Japanese invasion of Malabang

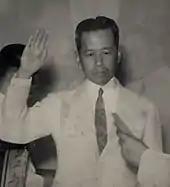
Chief Justice Jose Abad Santos, Japanese considered him acting president and executed him for refusing to collaborate.

Chief Justice Jose Abad Santos of the Philippine Commonwealth was captured in Barangay Tubod, Barili, Cebu, while riding in an automobile with his son Jose Jr (Pepito) and his aide, Lieutenant Colonel Benito Valeriano. He was brought to a Japanese camp in Basak San Nicolas, Cebu City, where the Japanese attempted to persuade him to collaborate. However he was executed May 1, 1942 and was hastily buried. Markings were allowed on his grave.